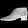
Label: Ankle boot